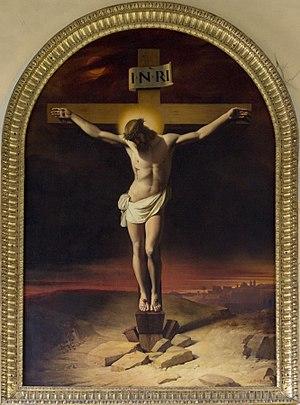
Peinture de Claude Bonnefond dans la Chapelle du Vinatier à Bron.
Jean Claude Bonnefond né le 27 mars 1796 à Lyon où il est mort le 27 juin 1860 est un peintre et lithographe français.